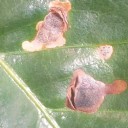
Label: Miner